2008 Kansas City Chiefs season

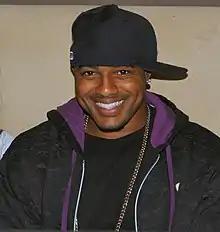
Larry Johnson's legal troubles became public knowledge during the Chiefs' bye week.

TE Tony Gonzalez met with Chiefs GM Carl Peterson during the bye week and inquired about a trade to a playoff contender. Gonzalez, who had always said he would like to end his career with the Chiefs, voiced his desire to play for a Super Bowl contending team and the rebuilding Chiefs would like to acquire extra draft picks. Buffalo, Atlanta, Green Bay, Philadelphia, and the New York Giants had been in contact with the Chiefs regarding Gonzalez. The Giants were considered to be the front-runners, but showed "lukewarm" interest. The Packers offered a third round draft choice, but the deal was not finalized, and Gonzalez remained with the Chiefs after the trading deadline passed.